Thai Maaman

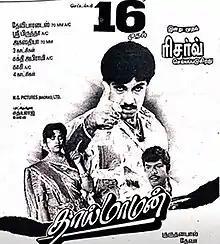
Theatrical release poster

Thai Maaman is a 1994 Indian Tamil-language political satire film directed by Guru Dhanapal, starring Sathyaraj and Meena. It was released on 16 September 1994.